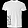
Label: T - shirt / top